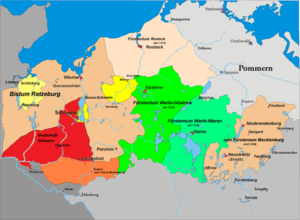
Bispedømmet Ratzeburg
Bispedømmet Ratzeburg og Mecklenburg omkring år 1300
Bispedømmet Ratzeburg blev stiftet i 1154 af Henrik Løve og opnåede i 1236 rigsumiddelbarhed. I 1648 blev bispedømmet ophævet og overdraget som arveligt fyrstendømme til hertug Adolf Frederik 1. af Mecklenburg-Schwerin som erstatning for afståelsen af Wismar.